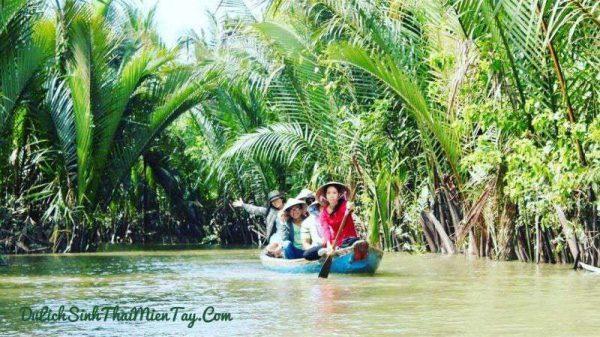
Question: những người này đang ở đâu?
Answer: đang ở trên một chiếc xuồng trên sông